Bidaai

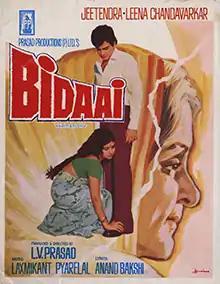
Poster

Bidaai ( "Farewell") is a 1974 Indian Hindi-language drama film, produced and directed by L. V. Prasad under the Prasad Productions Pvt Ltd banner. It stars Jeetendra and Leena Chandavarkar, with music composed by Laxmikant Pyarelal. The film was a remake of the 1970 Telugu film "Thalla? Pellama?". Durga Khote, who played the widowed mother of Jeetendra and Satyen Kapu, won the Filmfare Award for Best Supporting Actress.